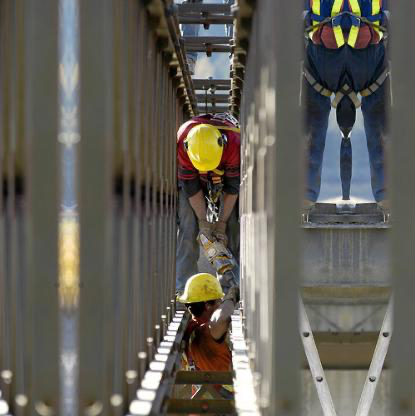
Objects in the image:
label: helmet
label: helmet